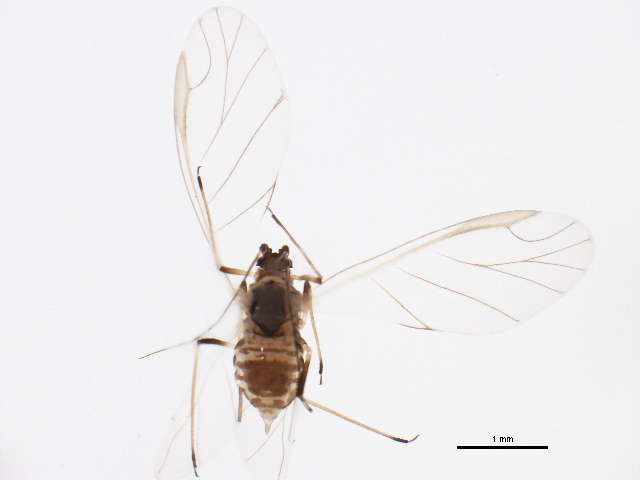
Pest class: green_peach_aphid